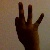
The image shows a hand gesture representing the number 9 in Indian Sign Language.